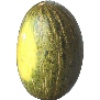
Label: Melon Piel de Sapo 1